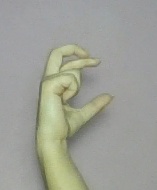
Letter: thal